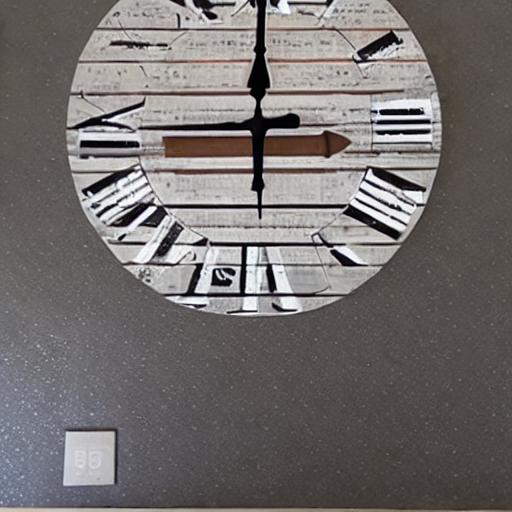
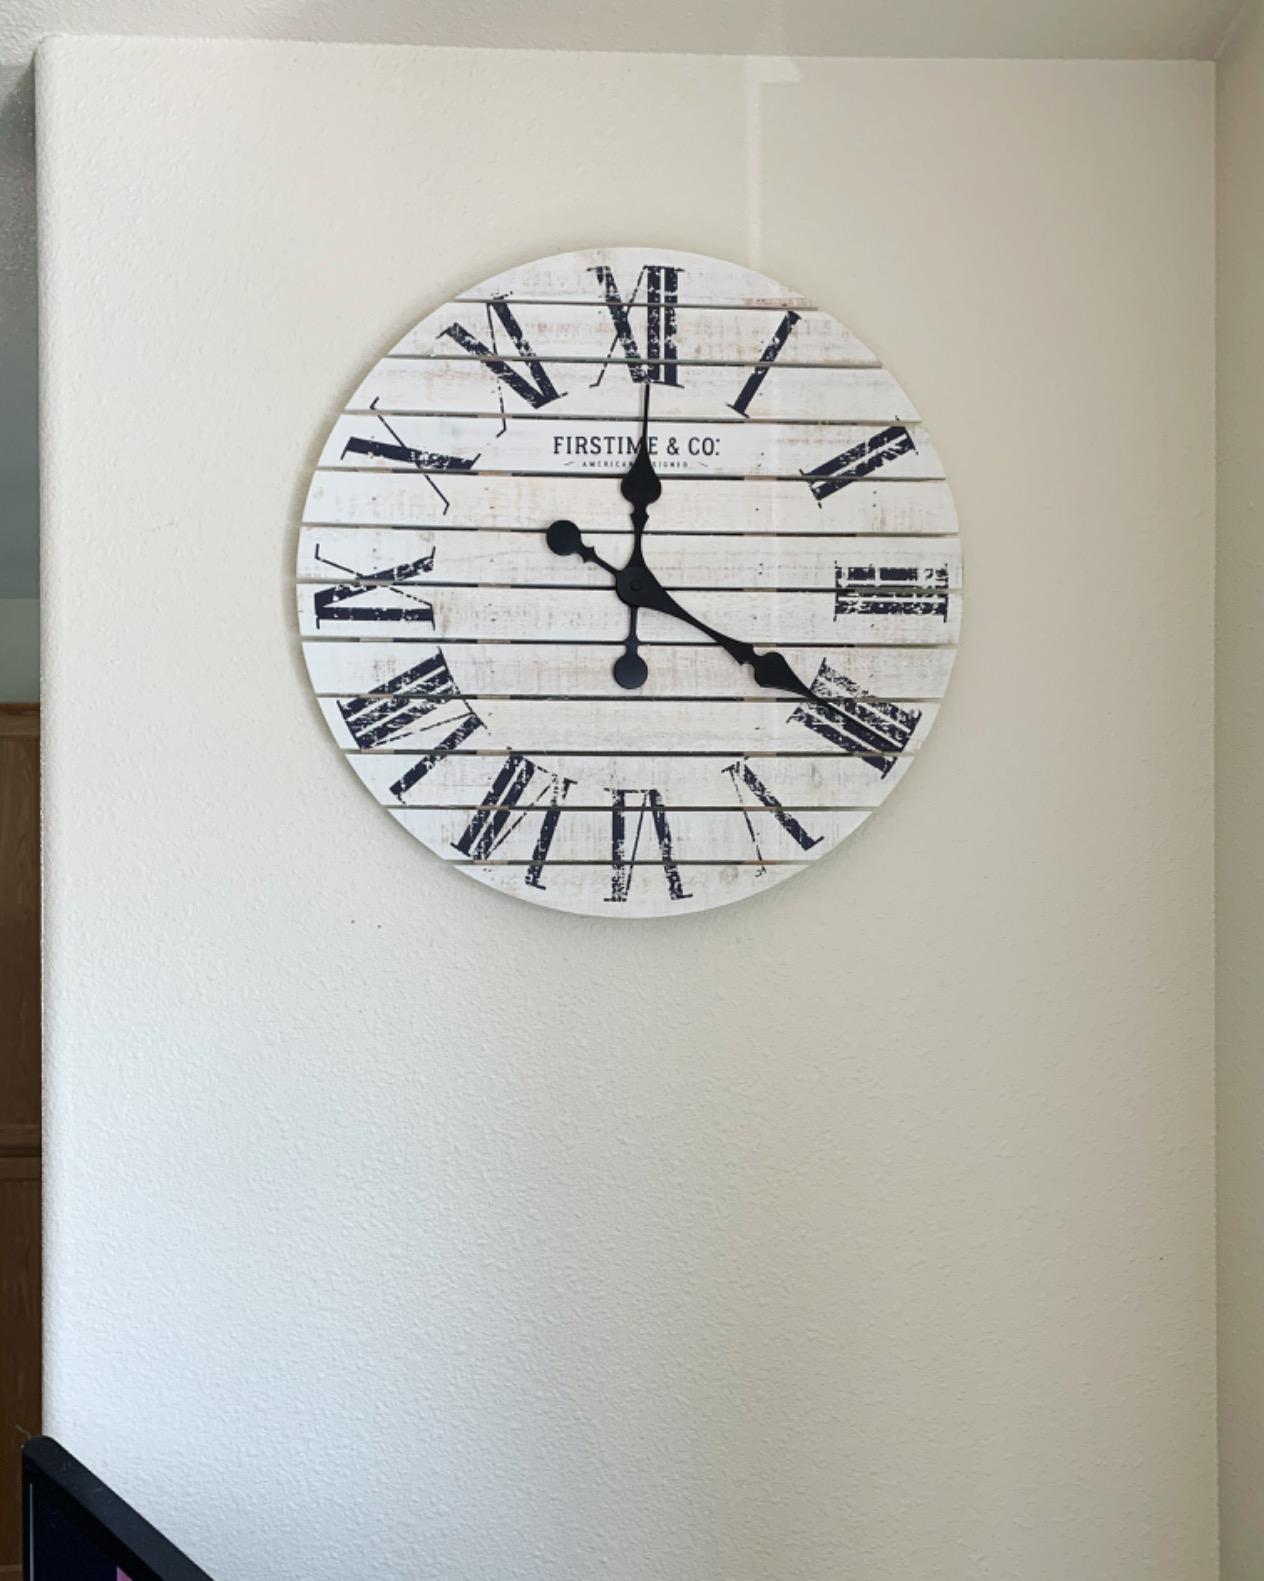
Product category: clock
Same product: no